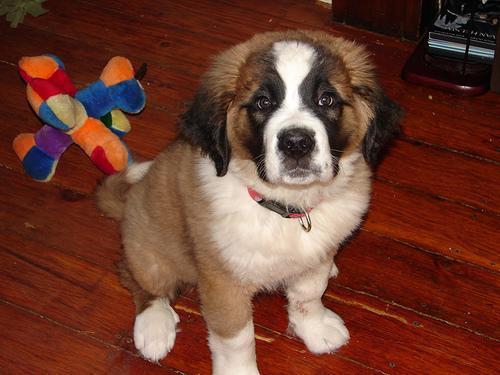
saint bernard